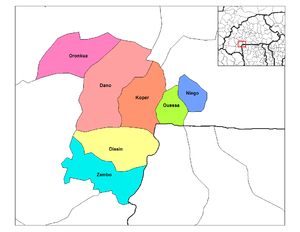
L'Ioba est une des 45 provinces du Burkina Faso située dans la région Sud-Ouest.
Koper est un département du Burkina Faso situé dans la province de l'Ioba de la région Sud-Ouest.
Zambo est un département du Burkina Faso situé dans la province de l'Ioba de la région Sud-Ouest.
Oronkua est un département du Burkina Faso situé dans la province de l'Ioba de la région Sud-Ouest.